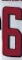
Number: 6